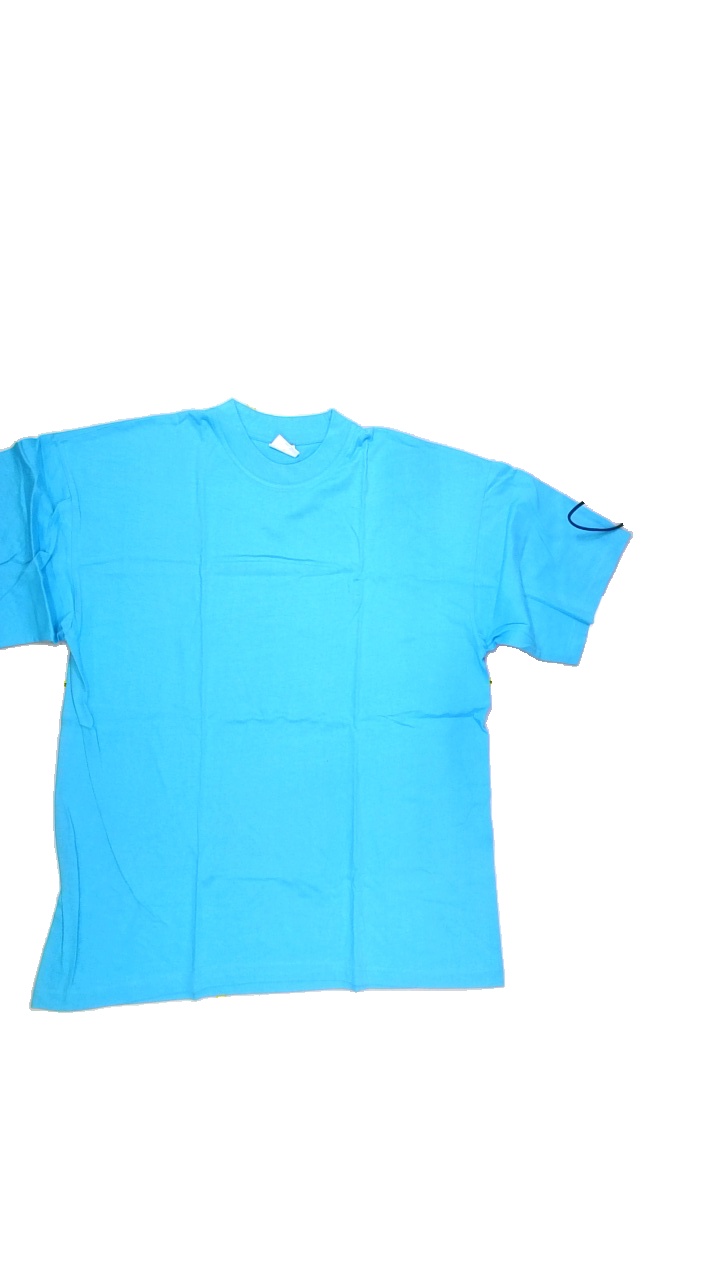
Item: T-shirt (Ladies)
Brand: Not Applicable
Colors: Blue
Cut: Regular, C-collar
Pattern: Plain
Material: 100%cotton
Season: All
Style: No trend
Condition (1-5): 3
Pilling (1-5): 3
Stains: Yes
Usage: Export
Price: <50